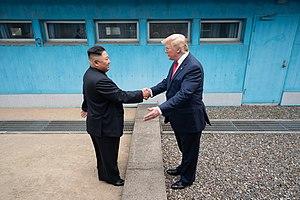
Les relations entre la Corée du Nord et les États-Unis sont principalement marquées par la guerre de Corée et par les soupçons américains au sujet du programme nucléaire nord-coréen. Le gouvernement nord-coréen tend à vouloir normaliser ses relations avec les États-Unis, souhait tempéré par la perception d'une attaque militaire américaine imminente.